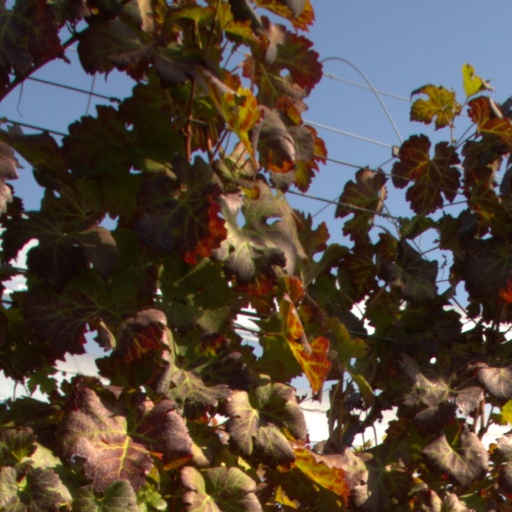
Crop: grape